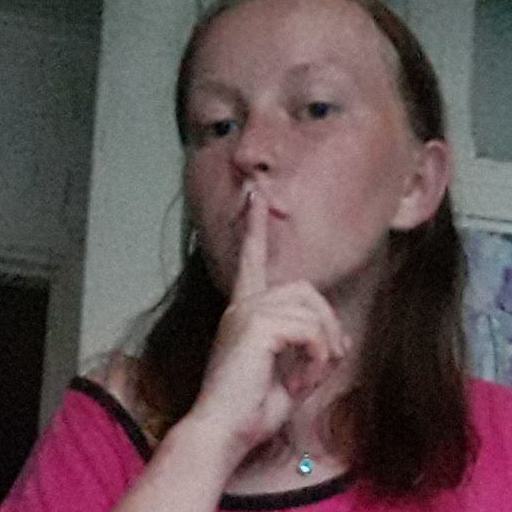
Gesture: mute